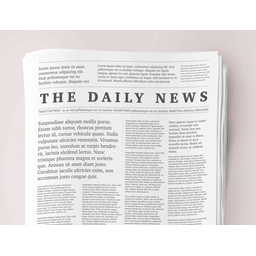
Label: paper